Liège–Bastogne–Liège

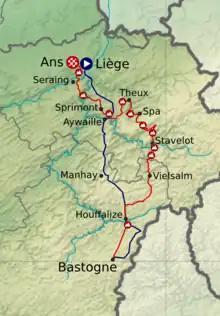
Route map of the 2011 edition.

The route of Liège–Bastogne–Liège crosses the two eastern Walloon provinces, Liège and Luxembourg, from north to south and back. Its distance is more or less fixed at 250–260 km. The race starts in the center of Liège, after which the course follows a straightforward route southwards to Bastogne, and a winding route back to Liège.